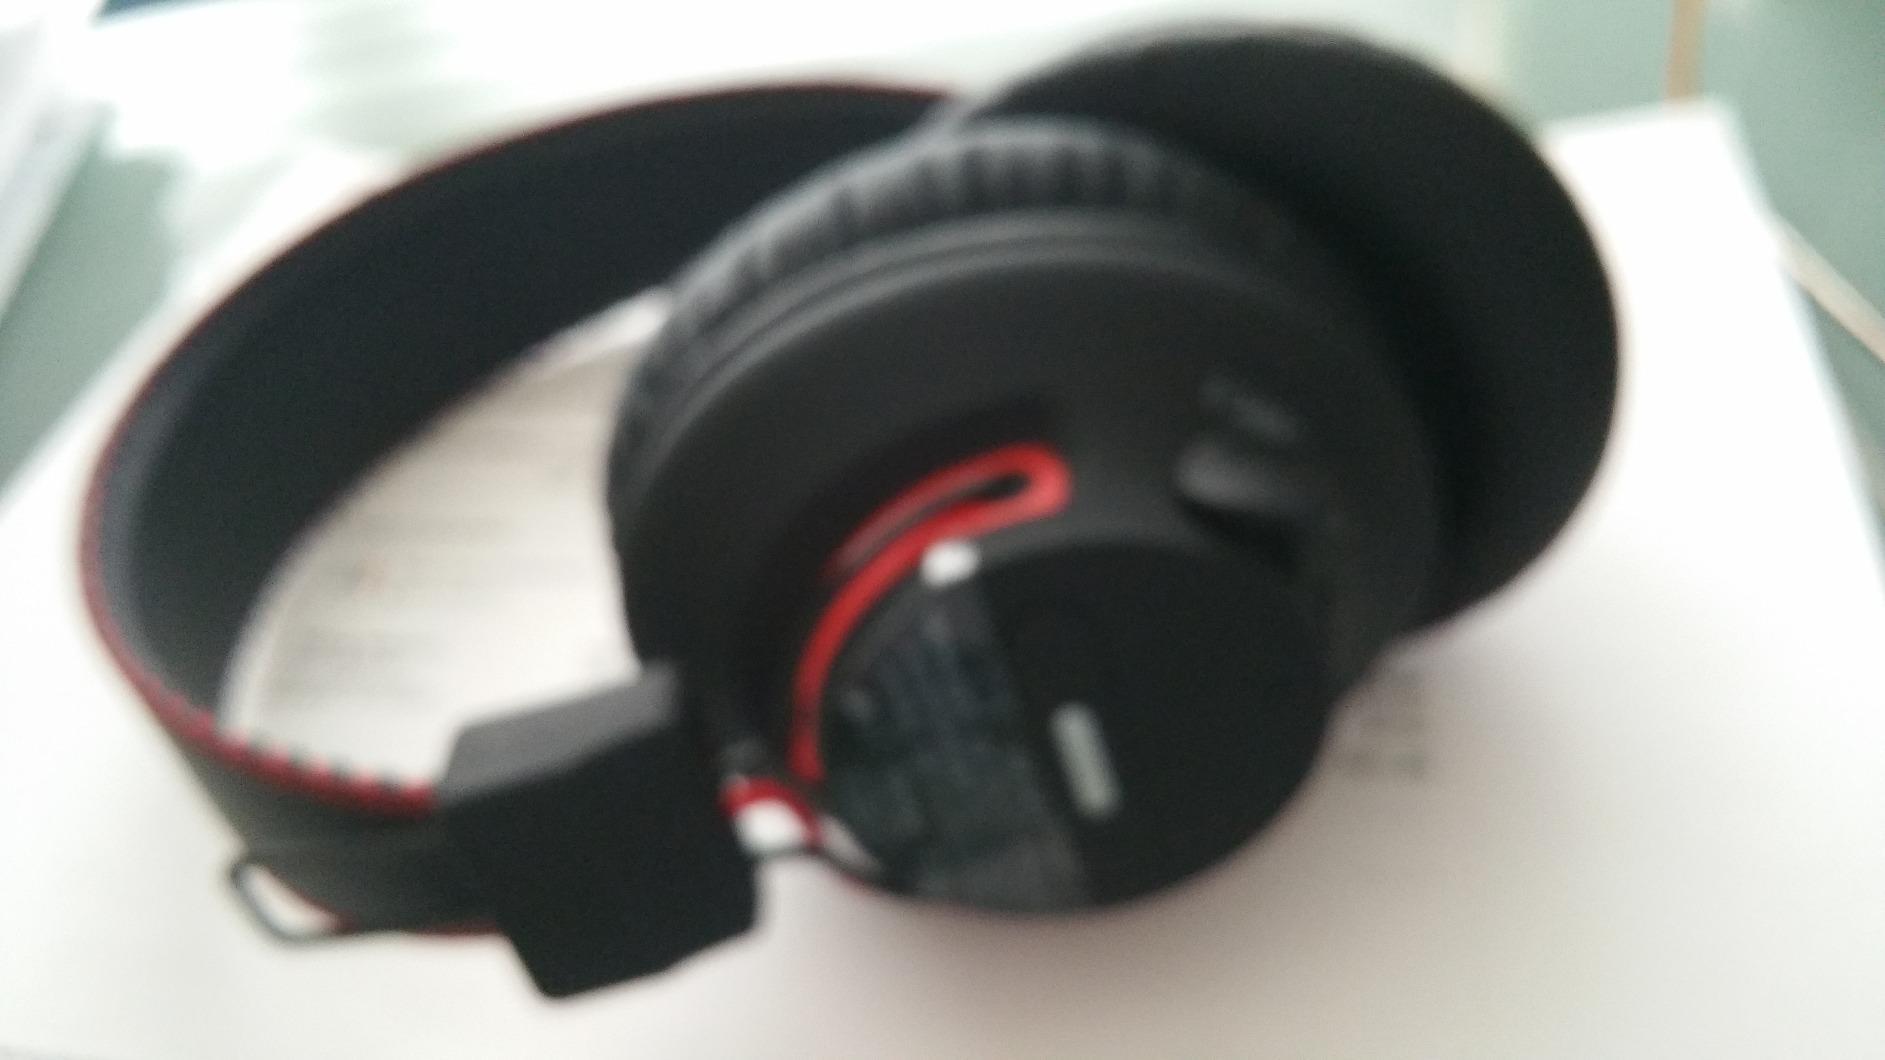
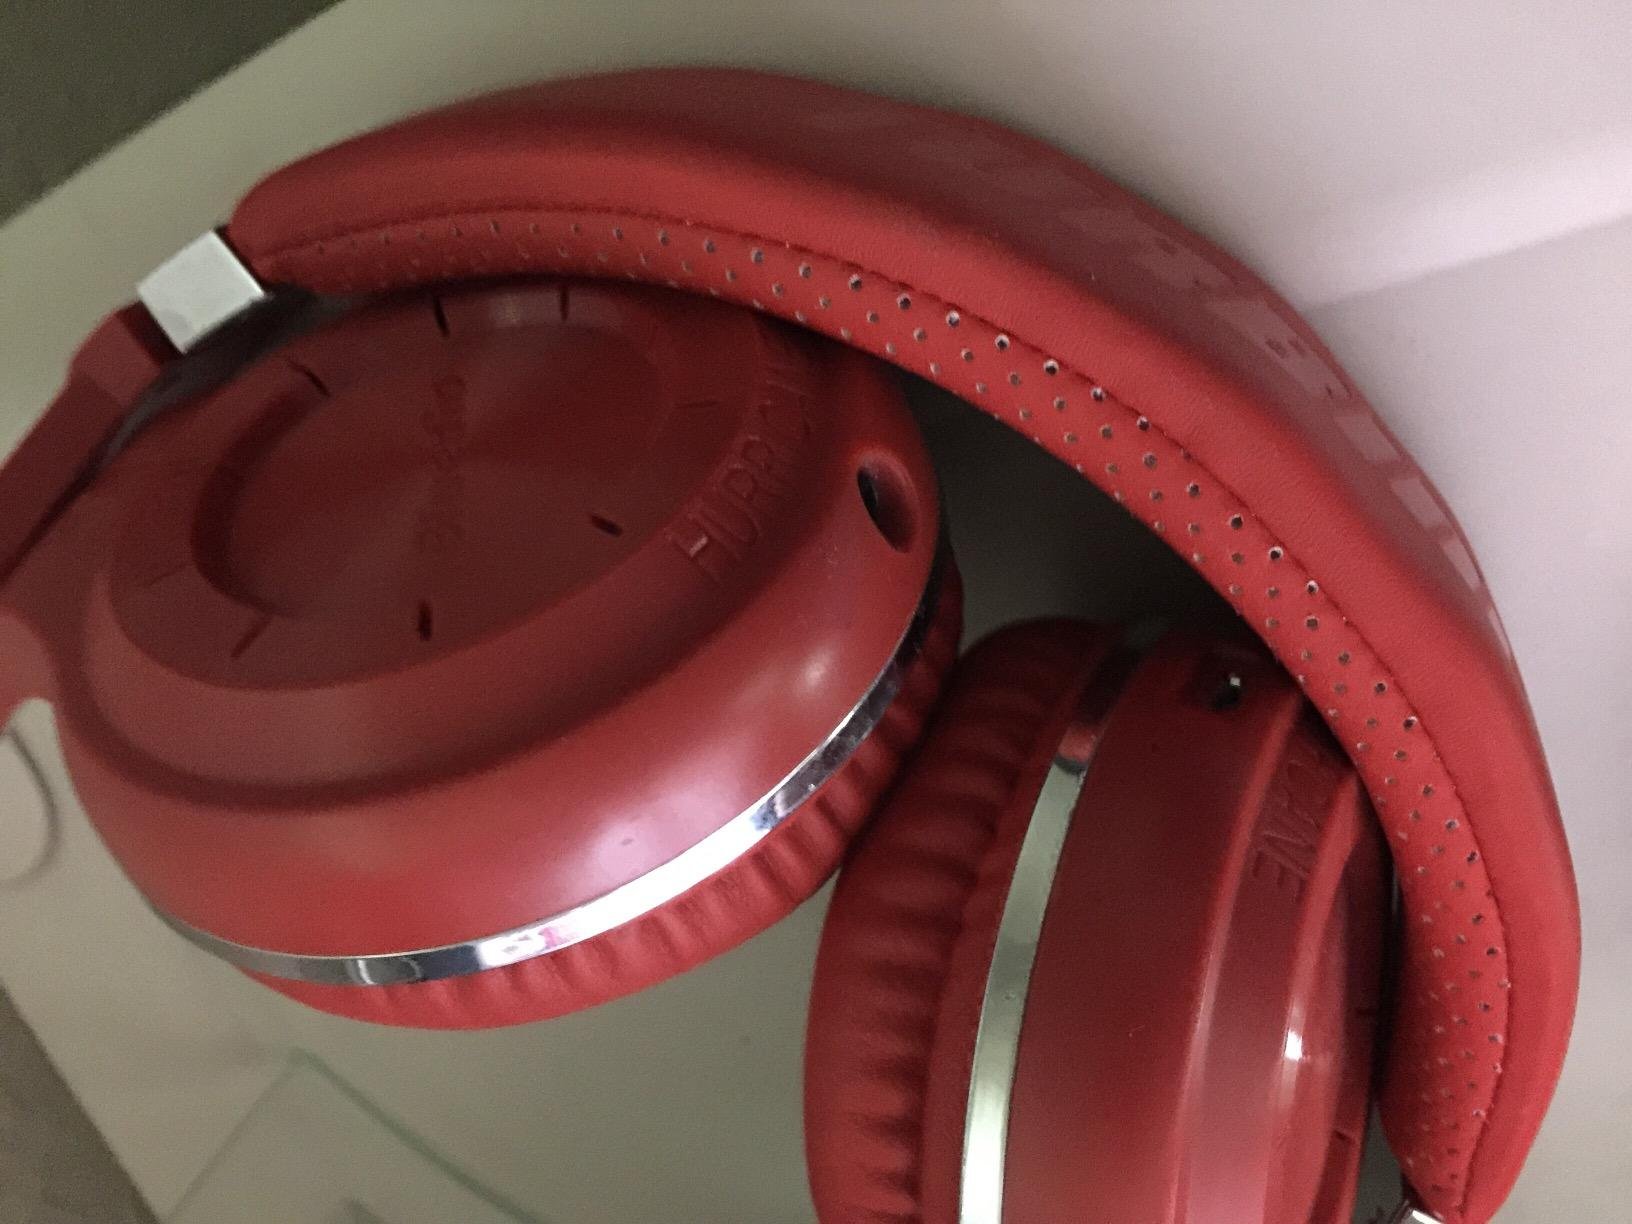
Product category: headphones
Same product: no